Defending Rights & Dissent

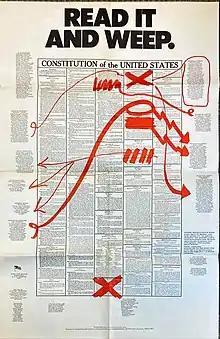
1976 NCARL poster objecting to unconstitutional provisions of SB1, a proposed bill rewriting sections of the federal criminal code

A few years later, Herst testified against provisions of the Criminal Code Reform Act of 1979 that criminalized pre-crime behaviors and endangered dissent that could be construed under the bill as interfering with the processes of government. Herst also testified at other hearings in the same year about dangers to whistleblowers posed by further revisions to the federal criminal code. She raised the concern that certain provisions in the reform bill would allow the New York Times and Washington Post to be prosecuted for publishing the Pentagon Papers.